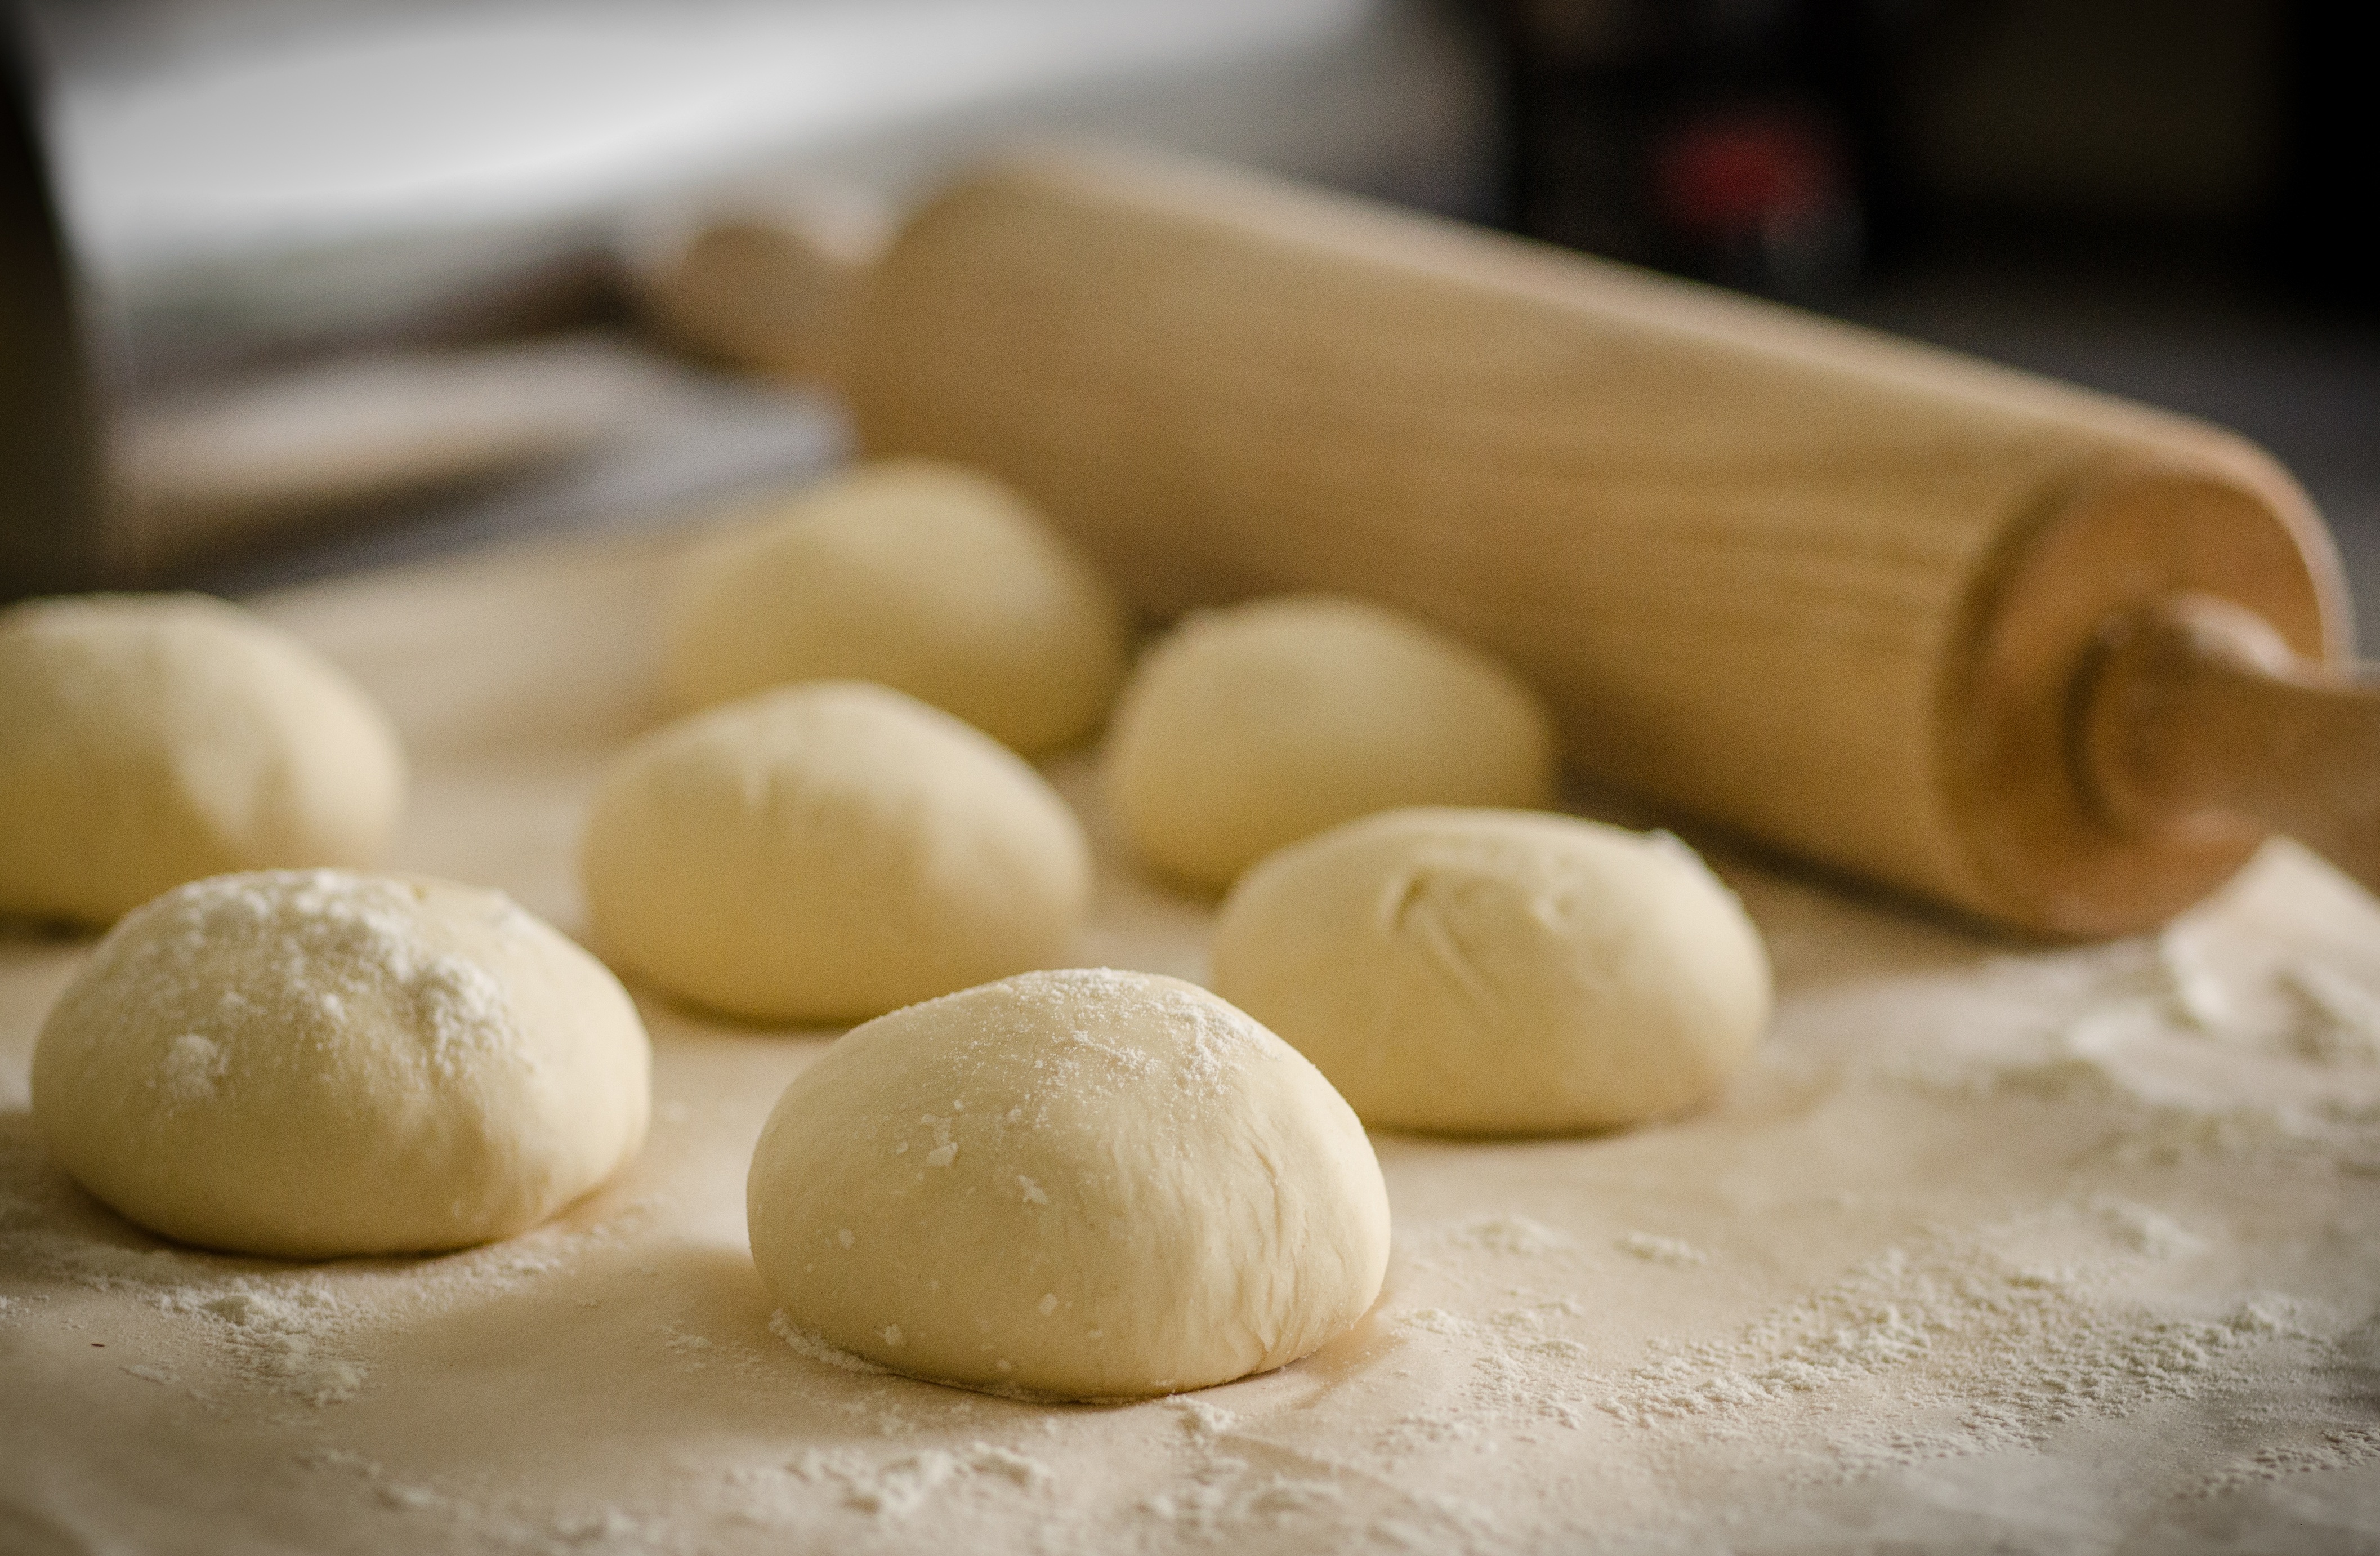
white, restaurant, dish, food, ingredient, kitchen, recipe, breakfast, baking, dessert, cuisine, homemade, bread, pastry, bakery, preparation, chef, dough, pizza, cook, italian, traditional, flour, baked goods, flavor, preparing